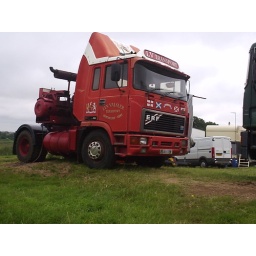
erf generator truck for fair ground in back of field being used for activities